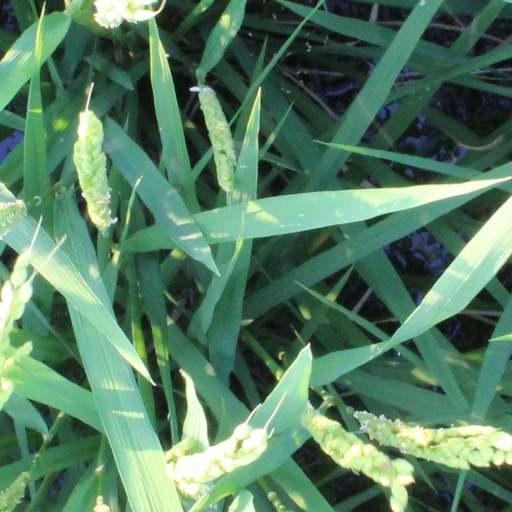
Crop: rice